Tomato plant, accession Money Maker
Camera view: horizontal (90 deg, fisheye); turntable rotation: 330 degrees
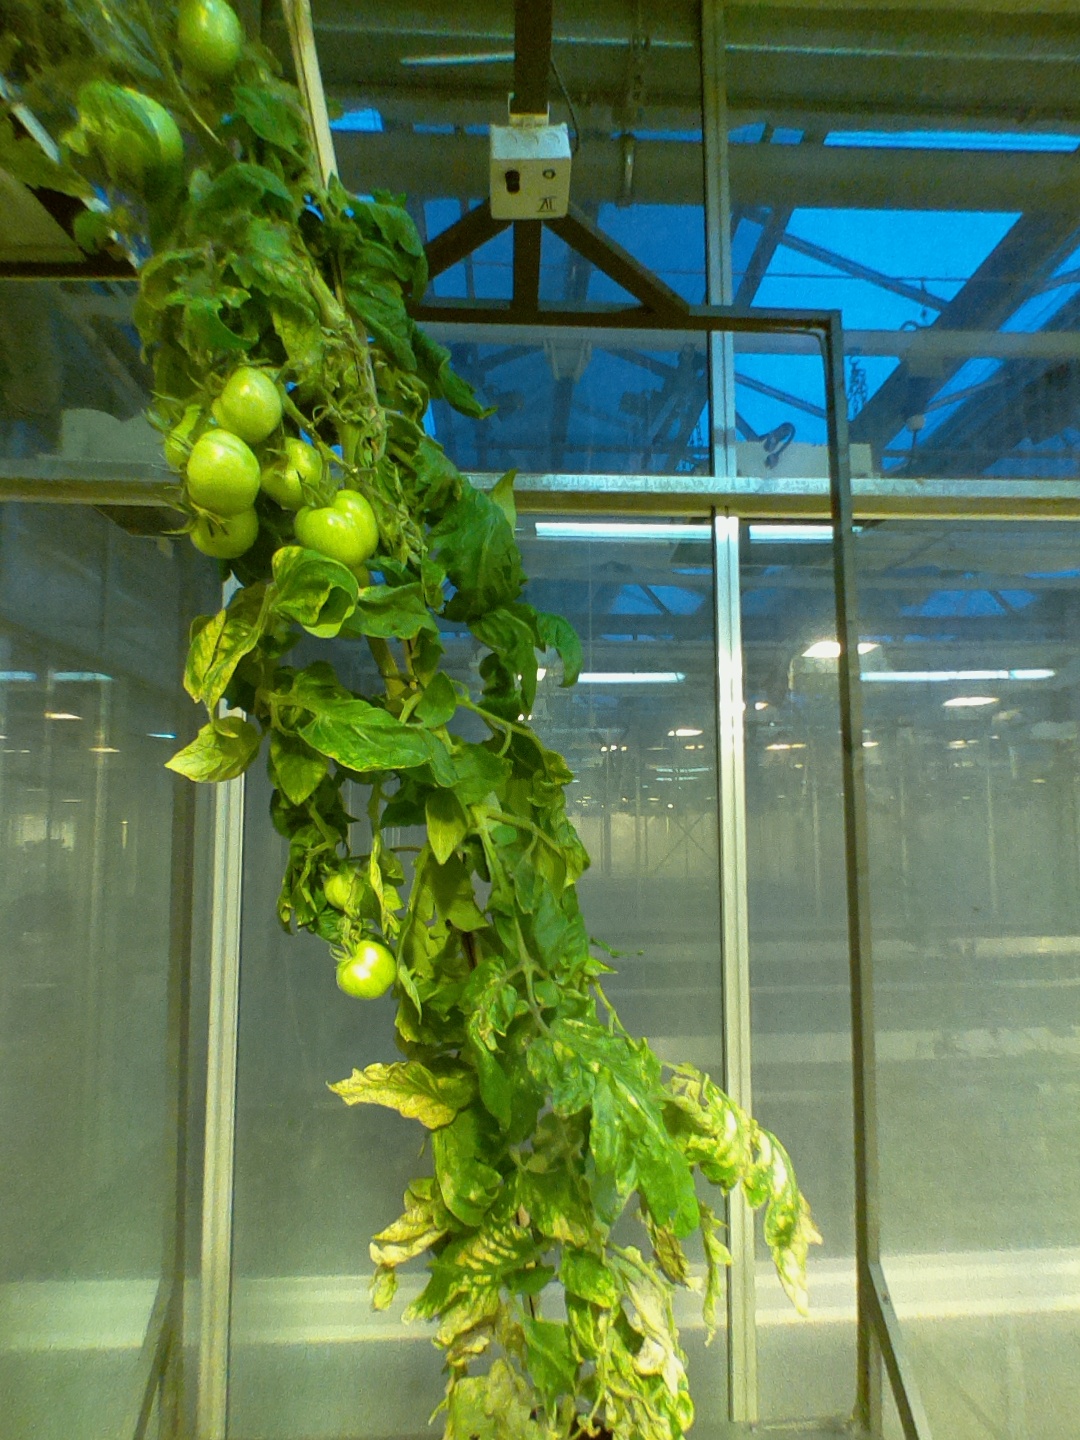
BBCH growth stage 79: 90% -100% of final fruit size